RAF Lakenheath

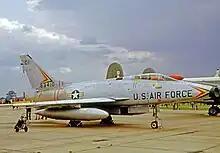
A F-100D Super Sabre of 494 Tactical Fighter Squadron 48 TFW, 1965

Following French president Charles de Gaulle's insistence in 1959 that all non-French nuclear-capable forces should be withdrawn from his country, the USAF began a redeployment of its North American F-100-equipped units from France. The 48th Fighter Wing left its base at Chaumont-Semoutiers Air Base, France on 15 January 1960, its aircraft arriving at Lakenheath that afternoon.